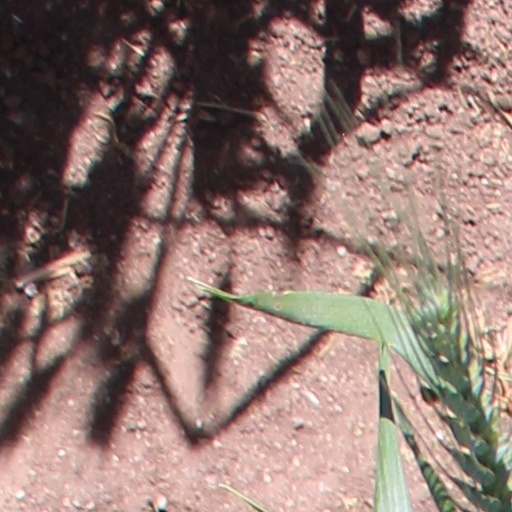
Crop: wheat